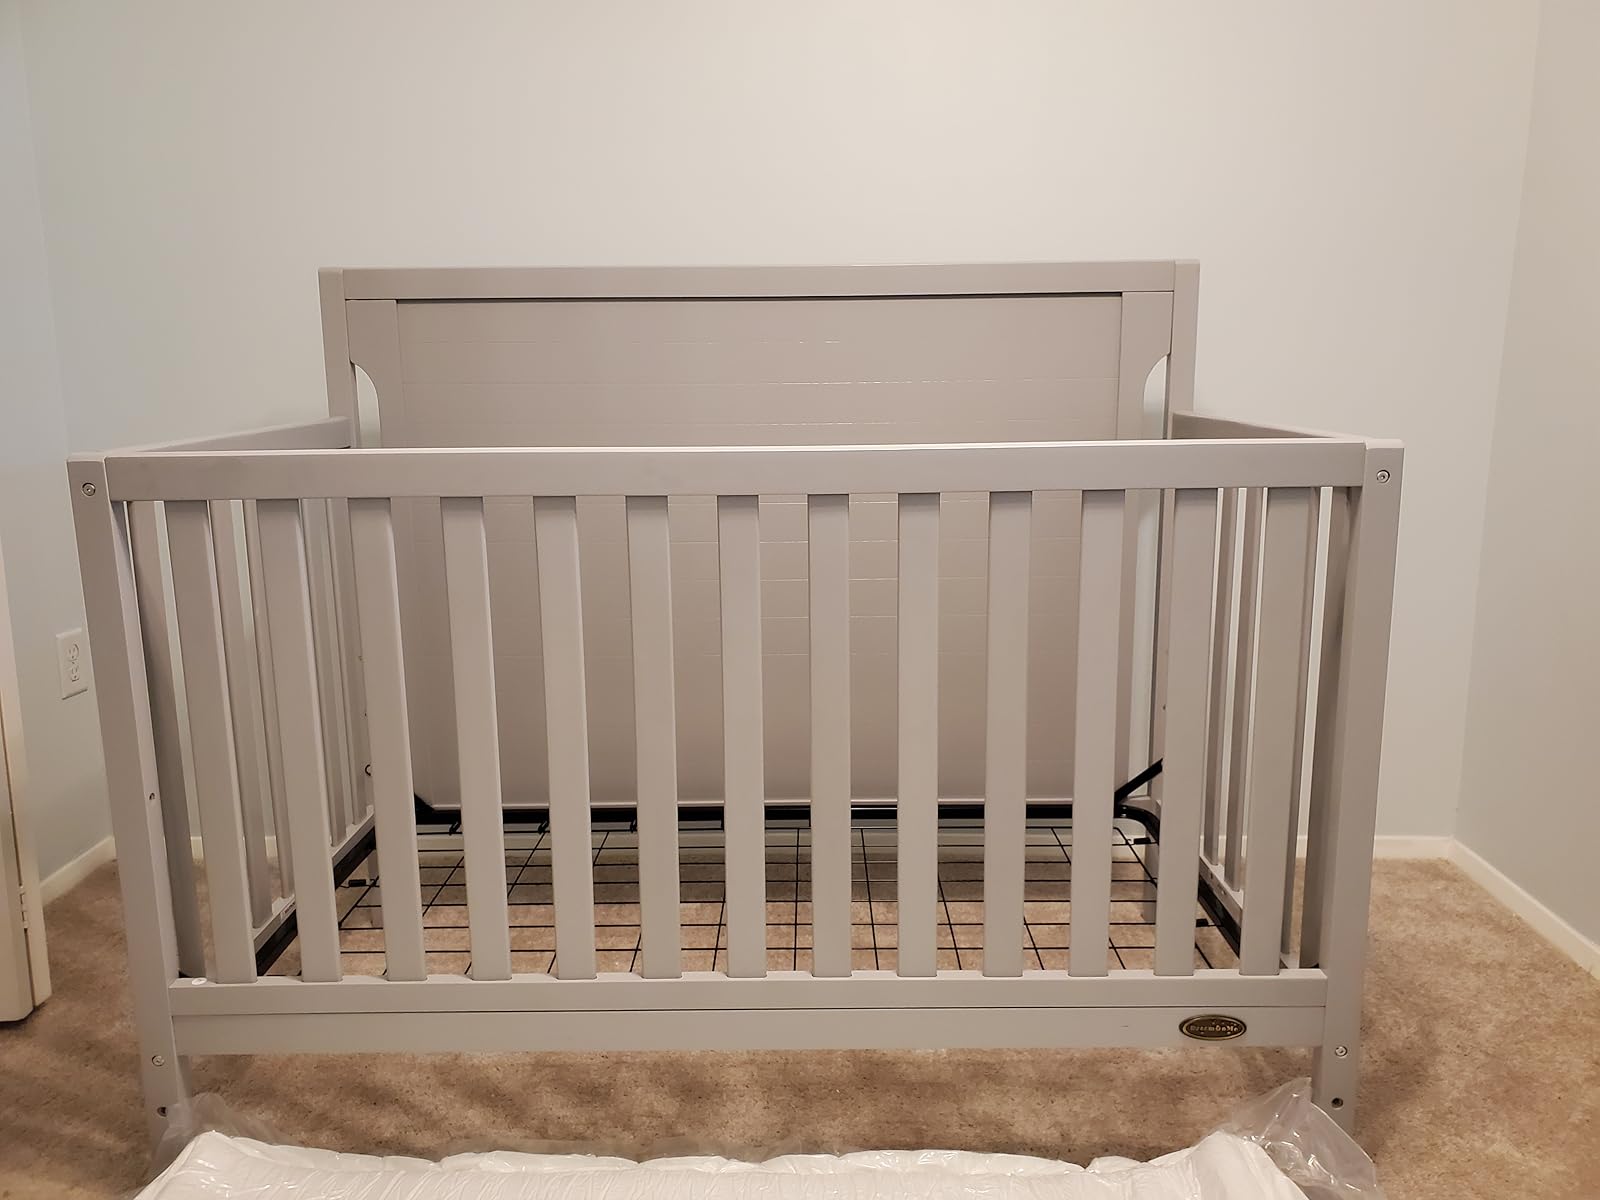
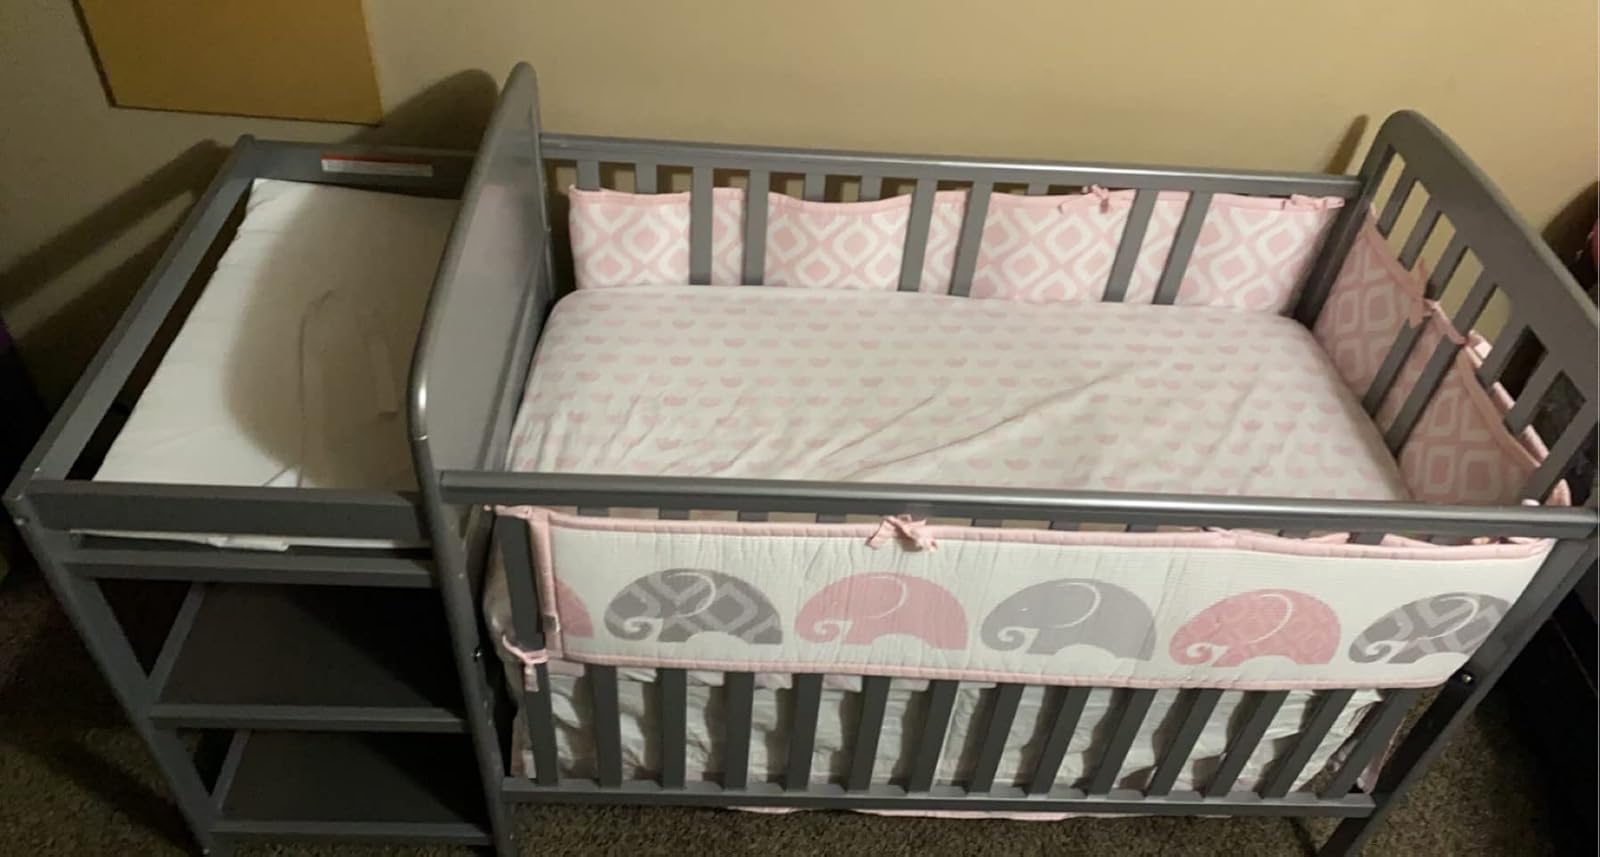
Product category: products_crib
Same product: no